Três Paus redoubt

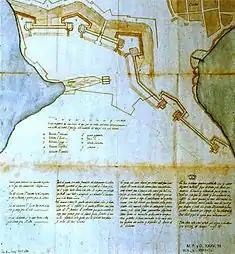
A 1595 map of the fortress of Monte Brasil

Bartolomeu Ferraz first presented his recommendations to John III of Portugal in 1543 for the fortification of the Azores, then an important waypoint in trans-Atlantic commerce between the Indies and America. On 5 March 1567, in his proposal to the Crown, Engineer Tommaso Benedetto elaborated a plan to protect the island's coastal defence, that included the construction of a fort on Monte Brasil. Shortly following this proposal, the Portuguese Crown began the construction of the Fort of Dois Paus, in order to protect the port of "Dois Paus-Portinho Novo".